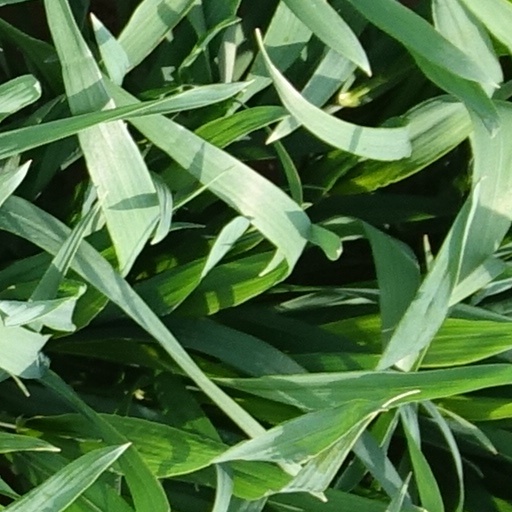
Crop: wheat